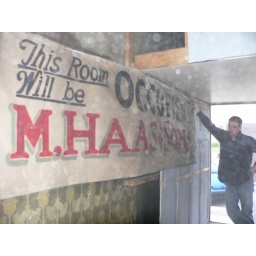
Uncovered beneath lawyers of wall coverings at the Artists Vineyard. The date on the sign is 1876.